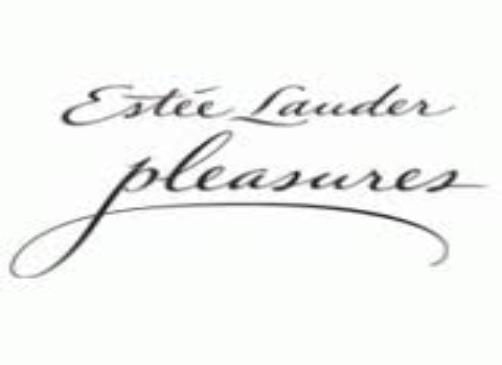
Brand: Estee Lauder
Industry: Necessities